Joan Austin

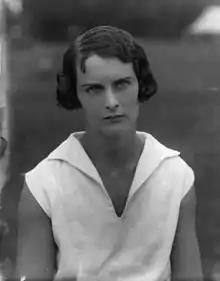

Joan Winifred Austin (later "Lycett", 23 January 1903 – 2 April 1998) was a British female tennis player who was also known as one of "The Babes".